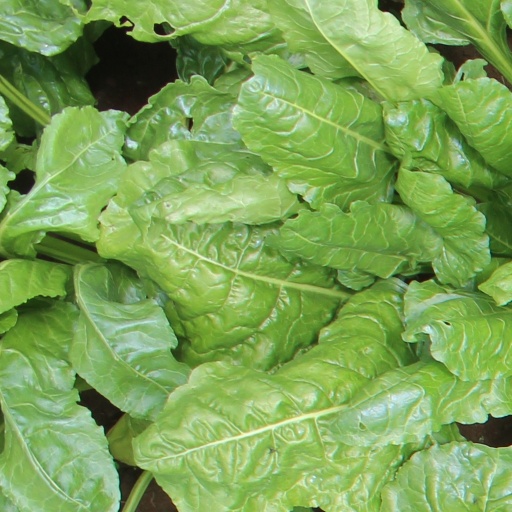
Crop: sugar beet